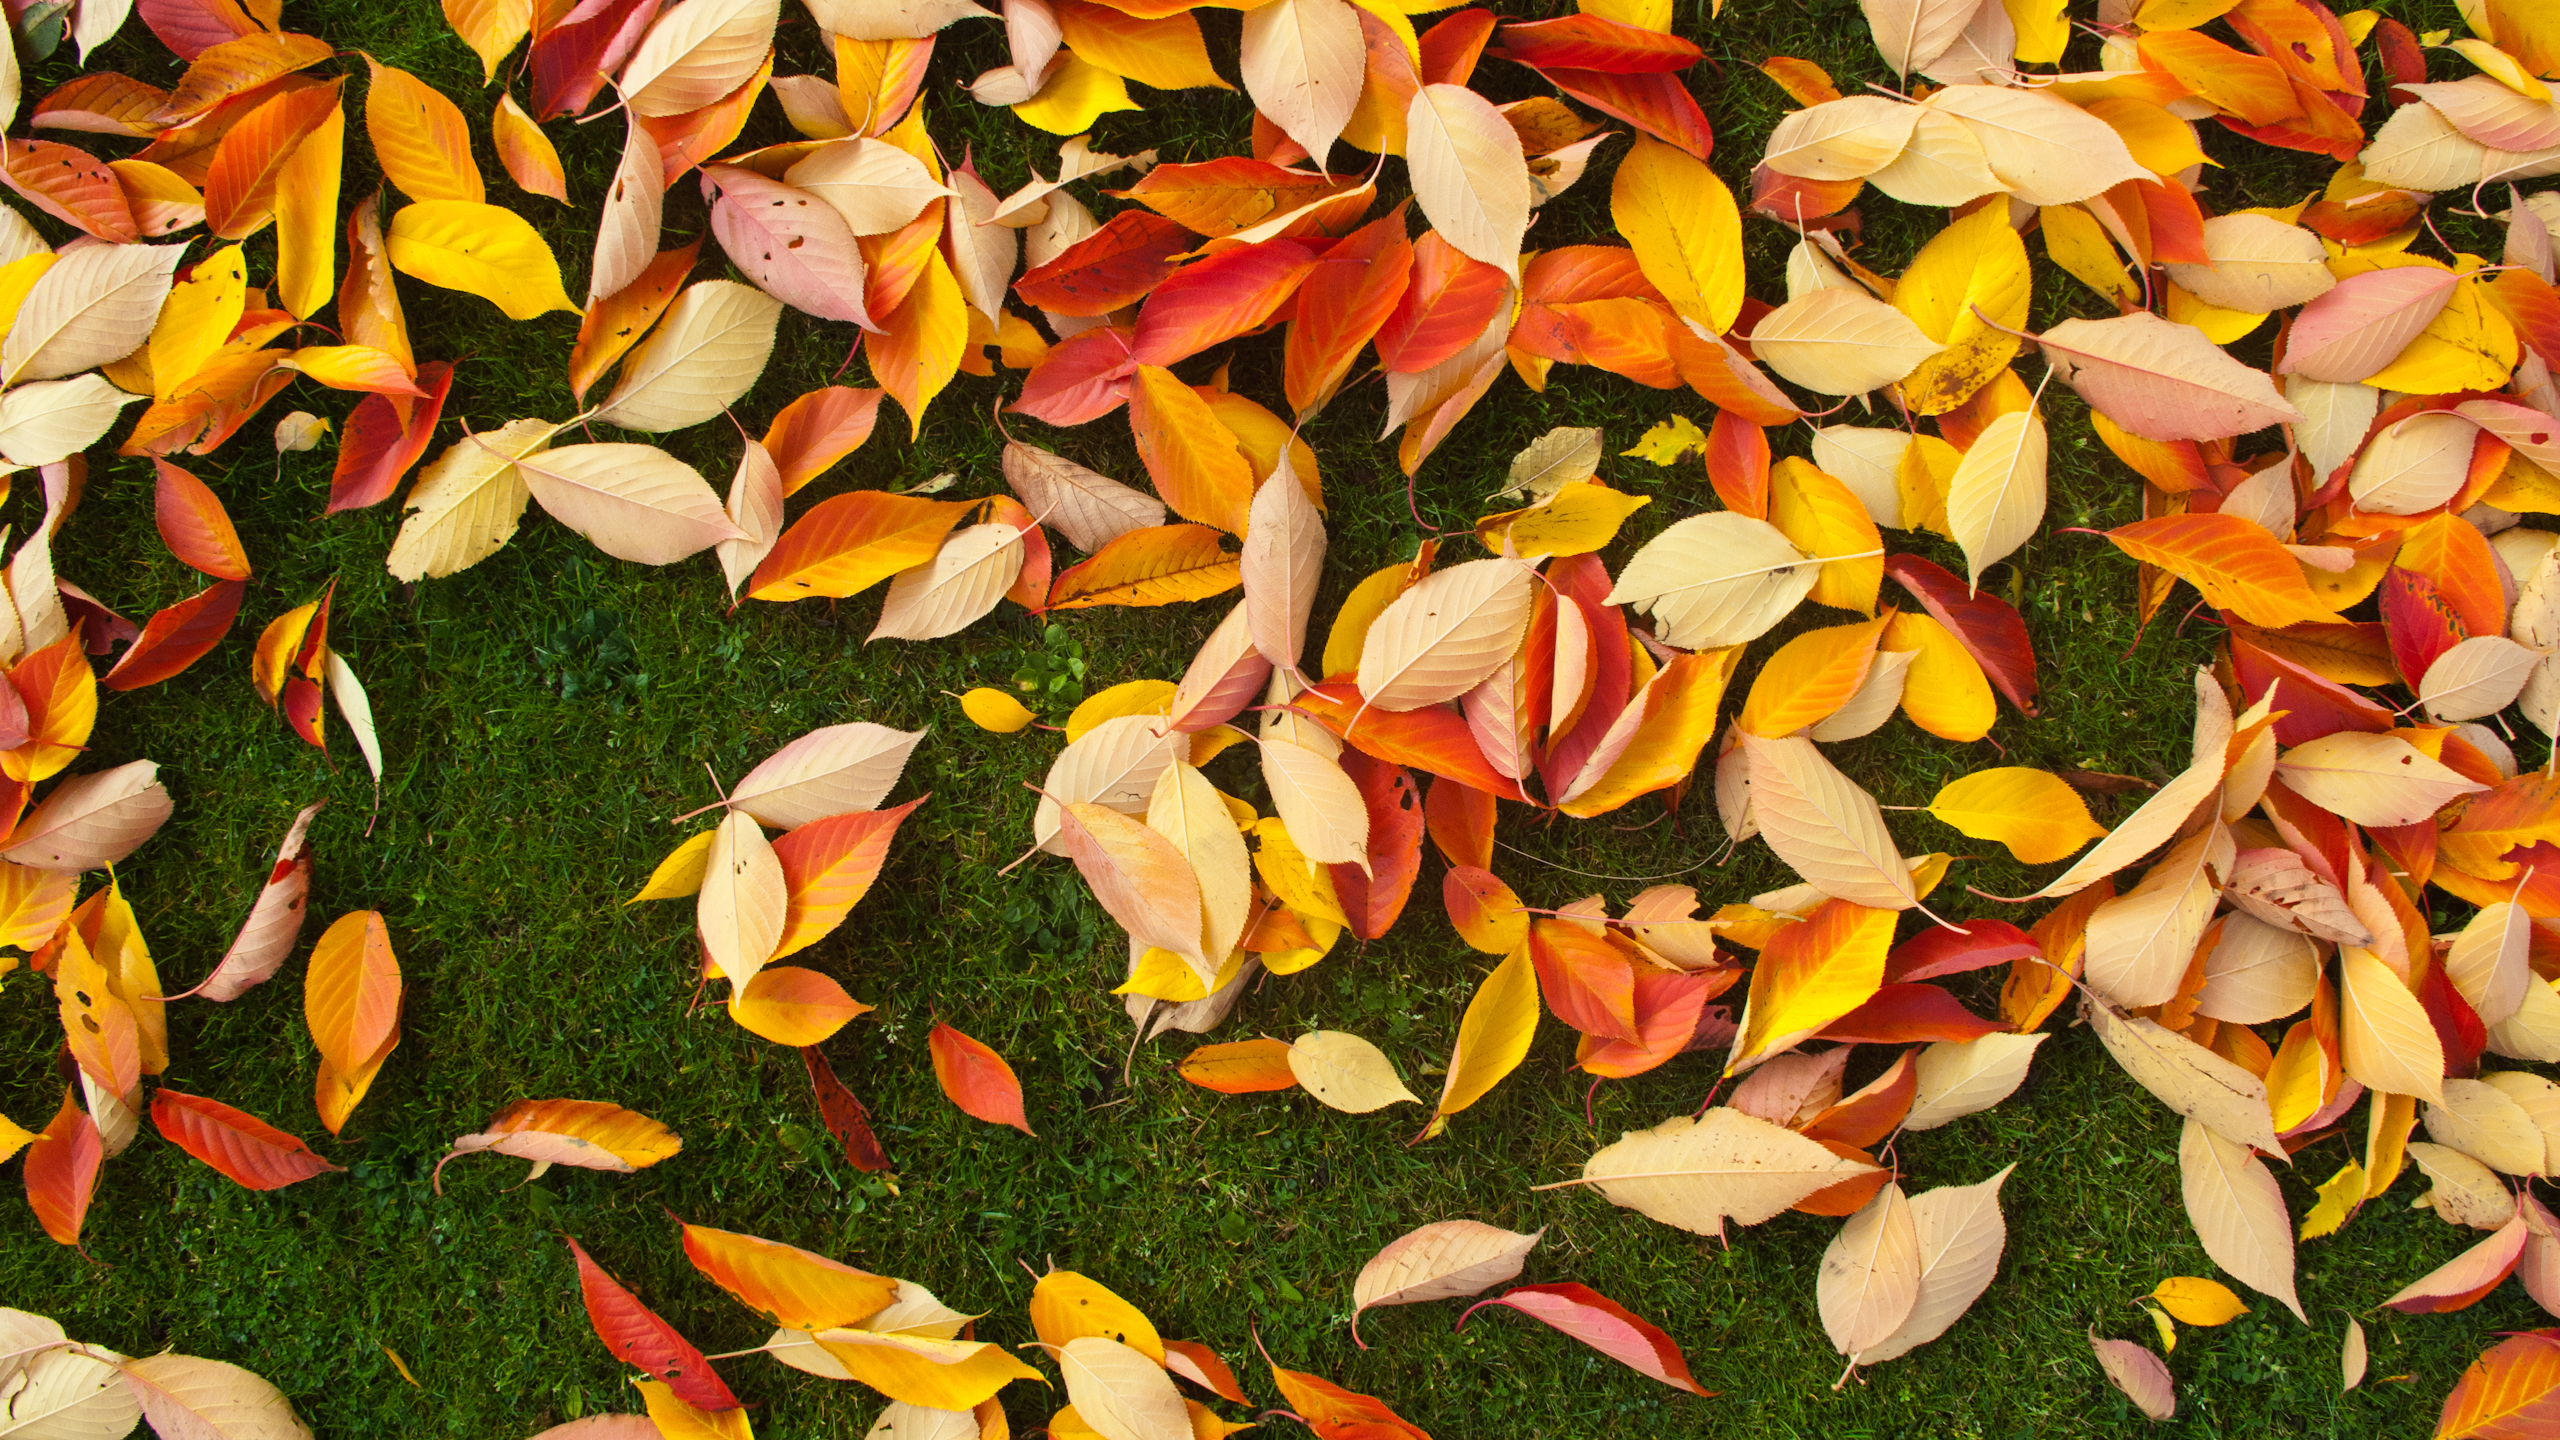
plant, leaf, flower, petal, food, produce, autumn, botany, yellow, flora, season, flowering plant, land plant